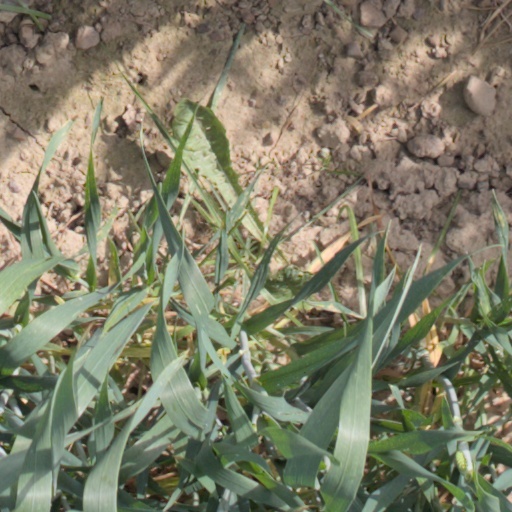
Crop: wheat